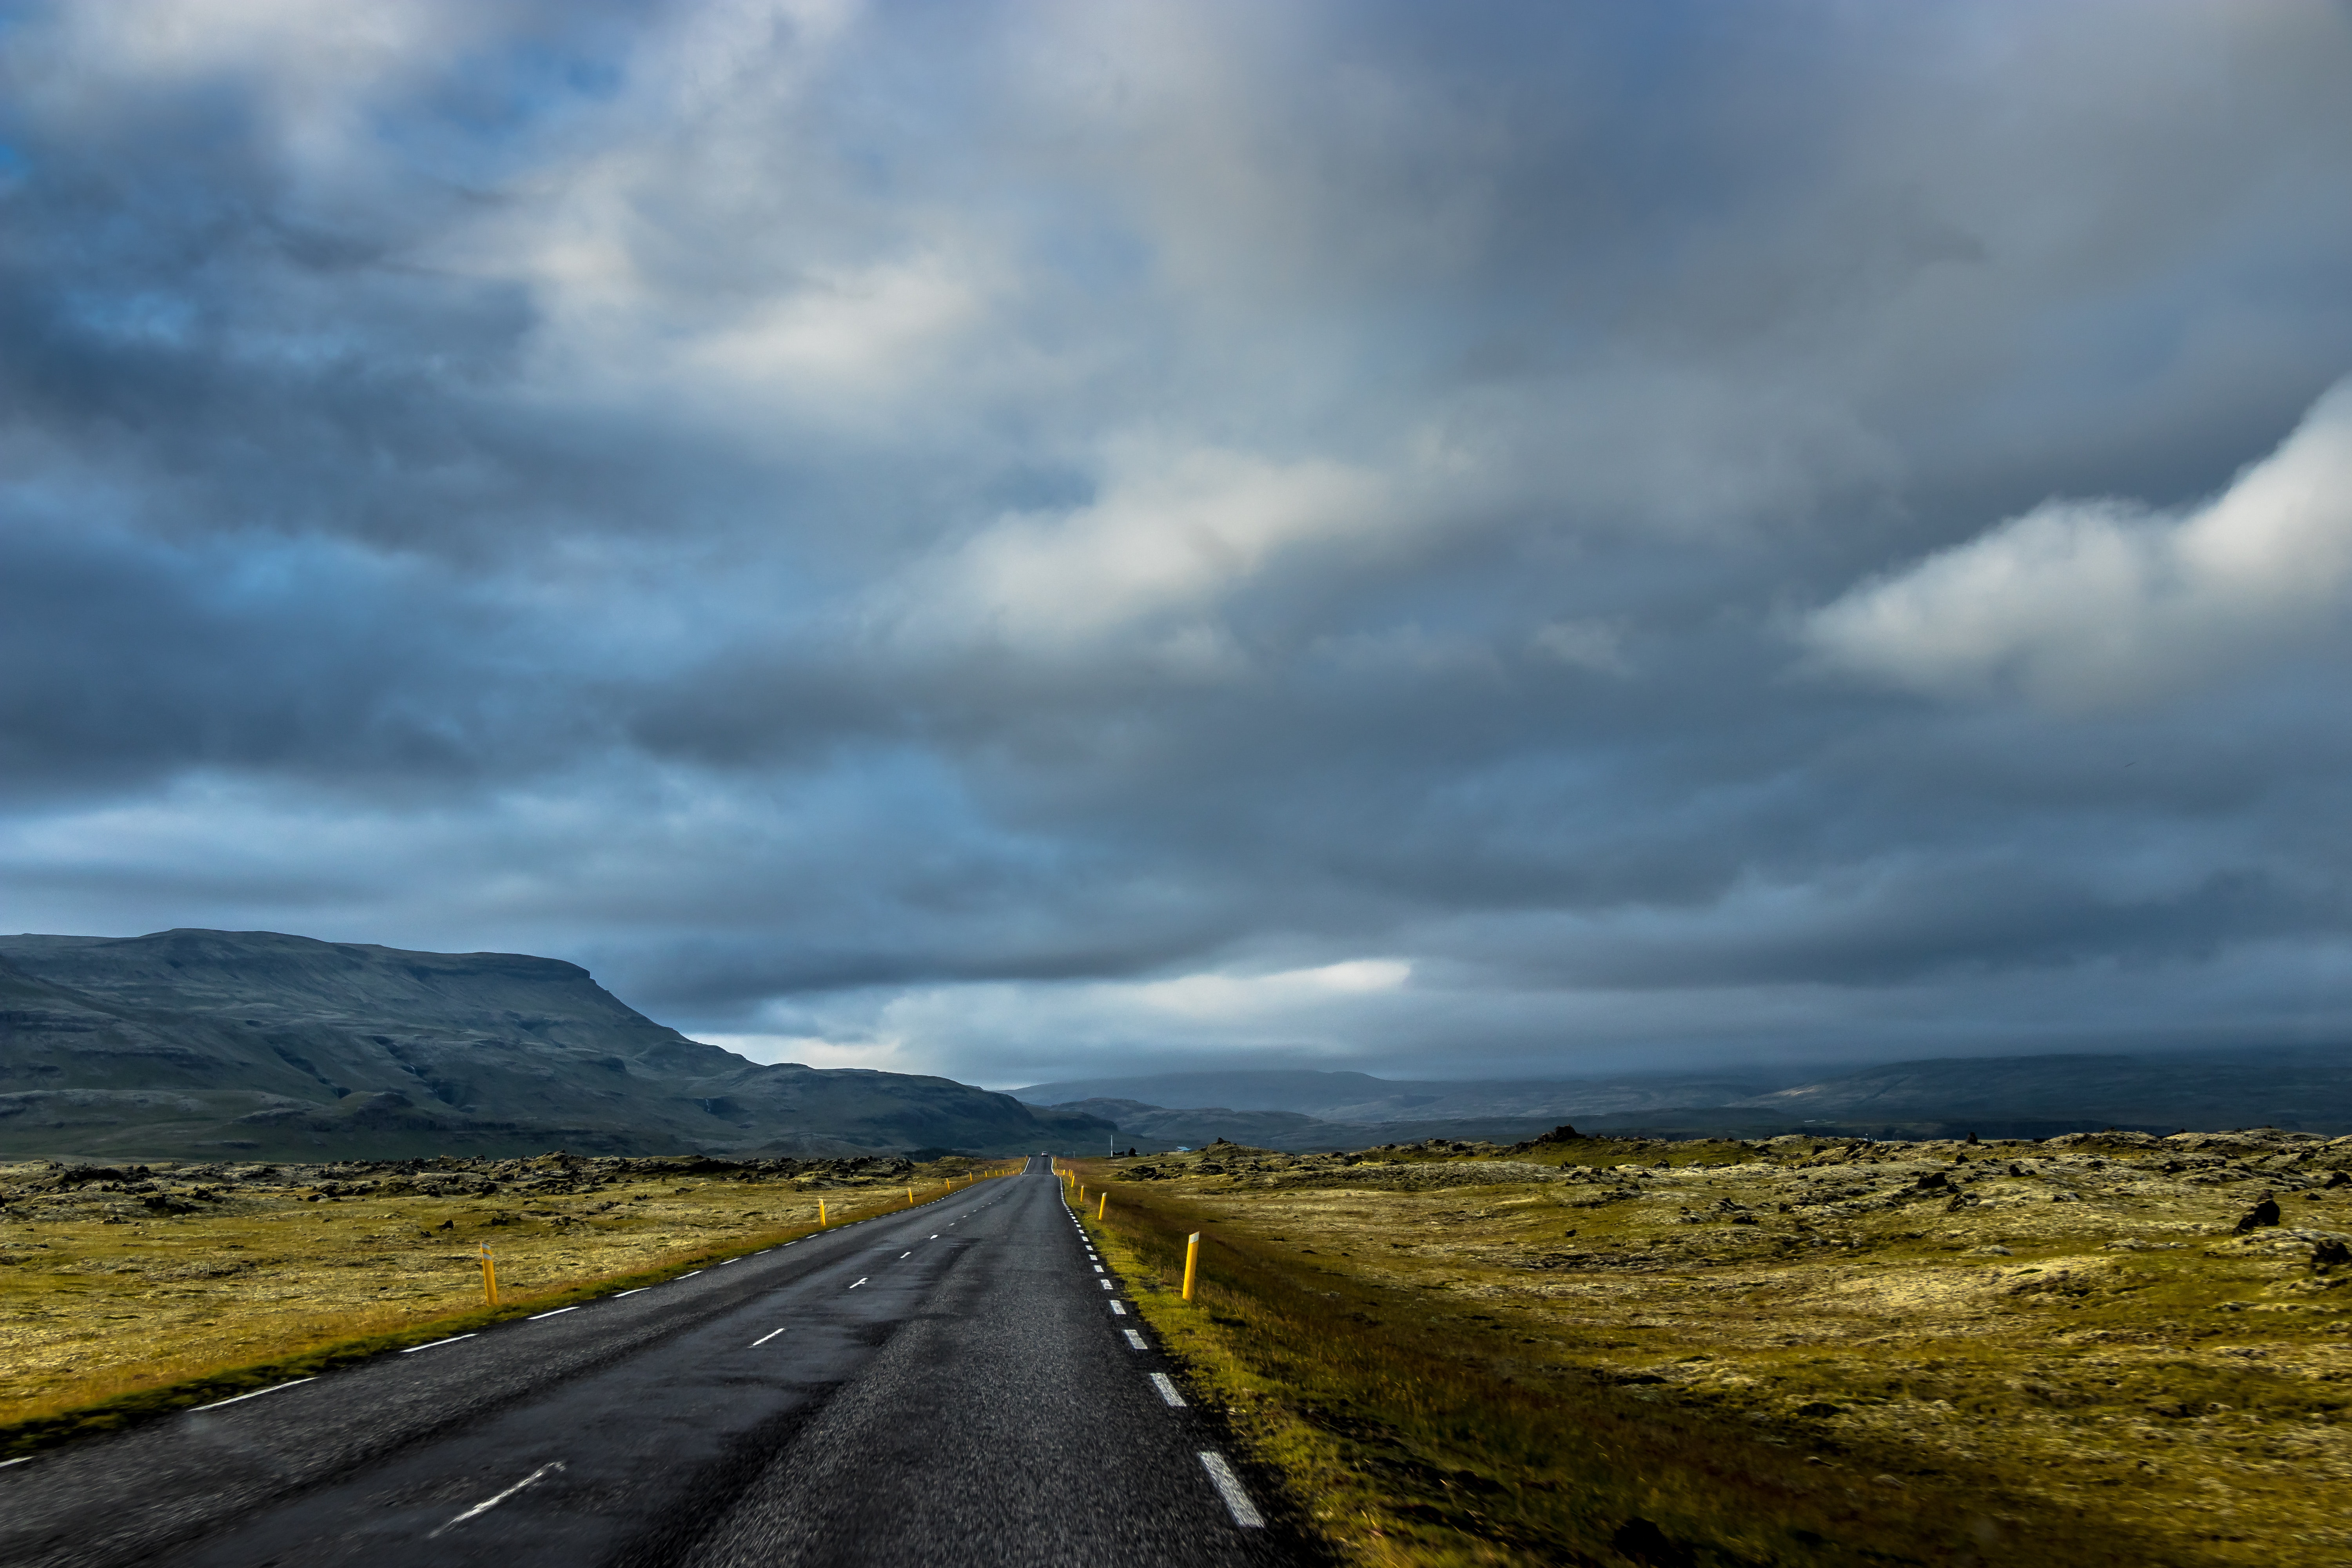
road, sky, highland, cloud, horizon, highway, infrastructure, atmosphere, hill, grassland, fell, mountain, morning, meteorological phenomenon, road trip, field, rural area, landscape, plain, road surface, sunlight, ecoregion, tree, cumulus, asphalt, loch, prairie, evening, steppe, tundra, plateau, ridge, lane, mountain range, controlled access highway, mountain pass, dawn, computer wallpaper